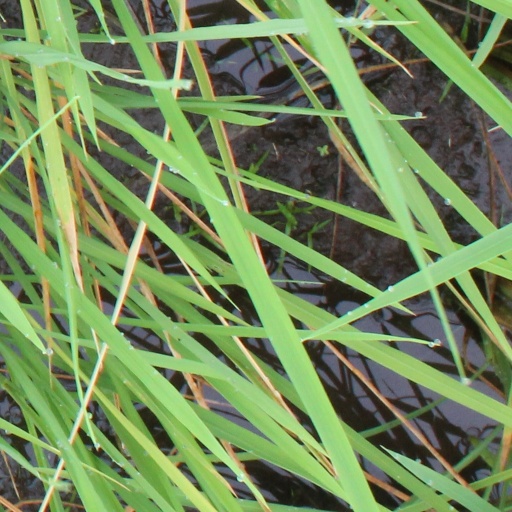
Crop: rice